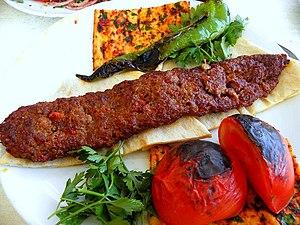
L'Adana kebab est un plat issu de la cuisine turque. Il vient, comme son nom l'indique, de la ville d'Adana. Contrairement au Urfa kebab, il est pimenté et épicé.
Adana est une ville de Turquie, préfecture de la province du même nom, située à 30 kilomètres de la côte méditerranéenne. La ville comprend quatre districts, Yüreğir, Çukurova, Sarıçam et Seyhan. Avec 1 572 000 habitants, Adana est une des villes les plus dynamiques et la cinquième ville de Turquie après Istanbul, Ankara, Izmir et Bursa. Pour les Turcs, la ville est associée à la gastronomie, notamment le kebab, le şalgam suyu et les oranges, un climat chaud et la culture du coton.